Suzanne Todd

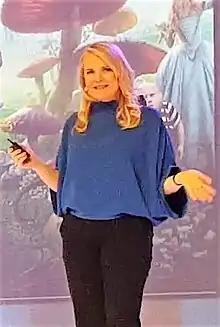
Todd discussing her film "Alice Through the Looking Glass" in 2016

Suzanne Todd (born June 1, 1965) is an American film and television producer, and the owner of the film production company Team Todd.